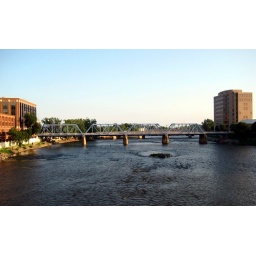
A pedestrian bridge over the Grand River. By it's design I'm guessing it was once a railroad bridge